Wilbur Dartnell

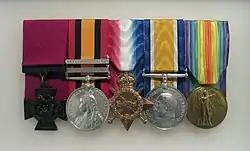
Dartnell's medals on display at the Australian War Memorial, Canberra

Shortly after the victory at Bukoba, the 25th Battalion moved to Voi where a military railway was being constructed for an allied advance into German East Africa. The battalion was employed in protection duties during this time, while two mounted infantry companies were formed in August by drawing upon the unit and the 2nd Battalion, Loyal North Lancashire Regiment to patrol the frontier around Maktau, to Voi's east. Dartnell was assigned the command of a section within one of the companies.